Karl Gustav von Löwenwolde

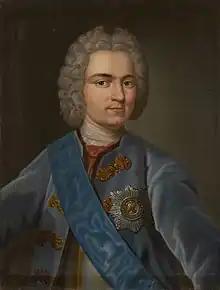

Count Karl Gustav von Löwenwolde (17th century – 30 April 1735 Räpina) was a Russian diplomat and military commander of German extraction.